Karen Sharpe

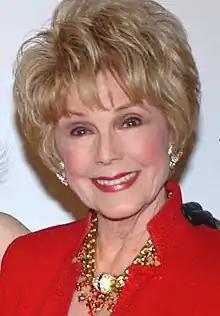
Sharpe in 2011

Karen Kay Sharpe (born September 20, 1934) is an American film and television actress. She is known for playing Laura Thomas in the American western television series "Johnny Ringo".